Answer in natural language. How many Doorways are visible in the scene? Choose between the following options: 4, 0, 2, 3 or 3
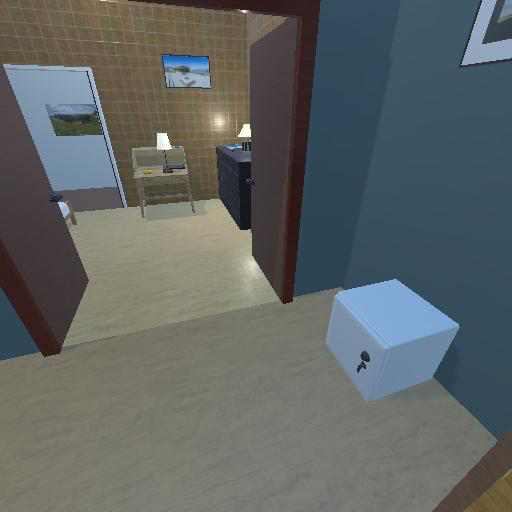
<answer>3</answer>